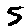
Label: 5